Hasle-Rüegsau railway station

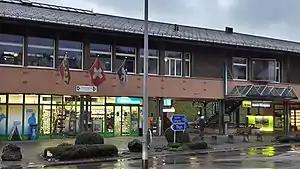
The station entrance in 2018

Hasle-Rüegsau railway station is a railway station in the municipality of Hasle bei Burgdorf, in the Swiss canton of Bern. It is located at the junction of the standard gauge Burgdorf–Thun and Solothurn–Langnau lines of BLS AG.